Isle of Man TT Mountain Course

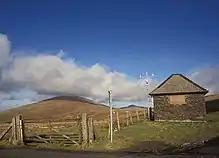
Brandywell TT Race Marshal Shelter and Weather Station on the A18 Mountain Road/B10 Sartfield Road looking north towards Snaefell Mountain and North Barrule

For the 1919 Isle of Man TT, changes were made to the Mountain Course and competitors turned left at Cronk-ny-Mona and followed the primary A18 Mountain Road to Governor's Bridge with a new start/finish line on Glencrutchery Road which lengthened the course from the pre-World War I length of to . An extensive programme of road improvements occurred to many roads in 1922 by the Highway Board including the Mountain Course with road widening at Sulby Bridge, from Port-e-Chee on the A1 Peel Road to Braddan Bridge and part of the main road through Crosby. Modification of Signpost Corner including rounding off the bend occurred in 1922 along with further road widening at Governor's Bridge with the completion of the link road to A2 Glencrutchery Road/Governor's Road and the removal of fence posts at Keppel Gate. Further changes to the course followed in 1922 with the adoption of a private road part of the Ballastowle Estate between Parliament Square and May Hill in Ramsey. The course had previously had negotiated the A2 Albert Road and Tower Road in Ramsey and the new course length was now . The official course distance for the Snaefell Mountain Course was amended in 1938 to which is the current course length.